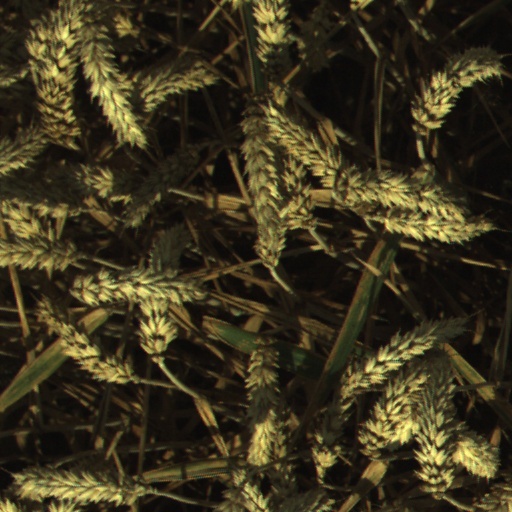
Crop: wheat